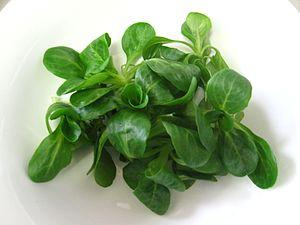
Le rôle de l'alimentation dans la prévention des cancers est de plus en plus mis en évidence par la recherche sur le cancer.